Bowman–Birk protease inhibitor

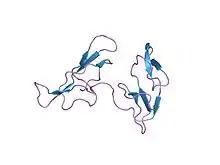
High resolution structure of barley Bowman-Birk protease inhibitor

In molecular biology, the Bowman–Birk protease inhibitor family of proteins consists of eukaryotic proteinase inhibitors, belonging to MEROPS inhibitor family I12, clan IF. They mainly inhibit serine peptidases of the S1 family, but also inhibit S3 peptidases.